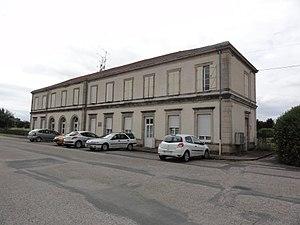
Avricourt (M-et-M) gare d'Igney-Avricourt
La gare d'Igney - Avricourt est une gare ferroviaire française de la ligne de Noisy-le-Sec à Strasbourg-Ville, située sur le territoire de la commune d'Avricourt, à proximité de la commune d'Igney, dans le département de Meurthe-et-Moselle, en région Grand Est.